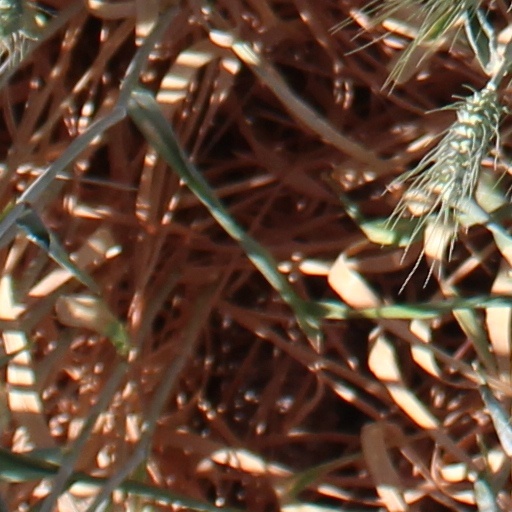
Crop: wheat